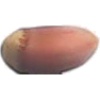
Label: hazelnut